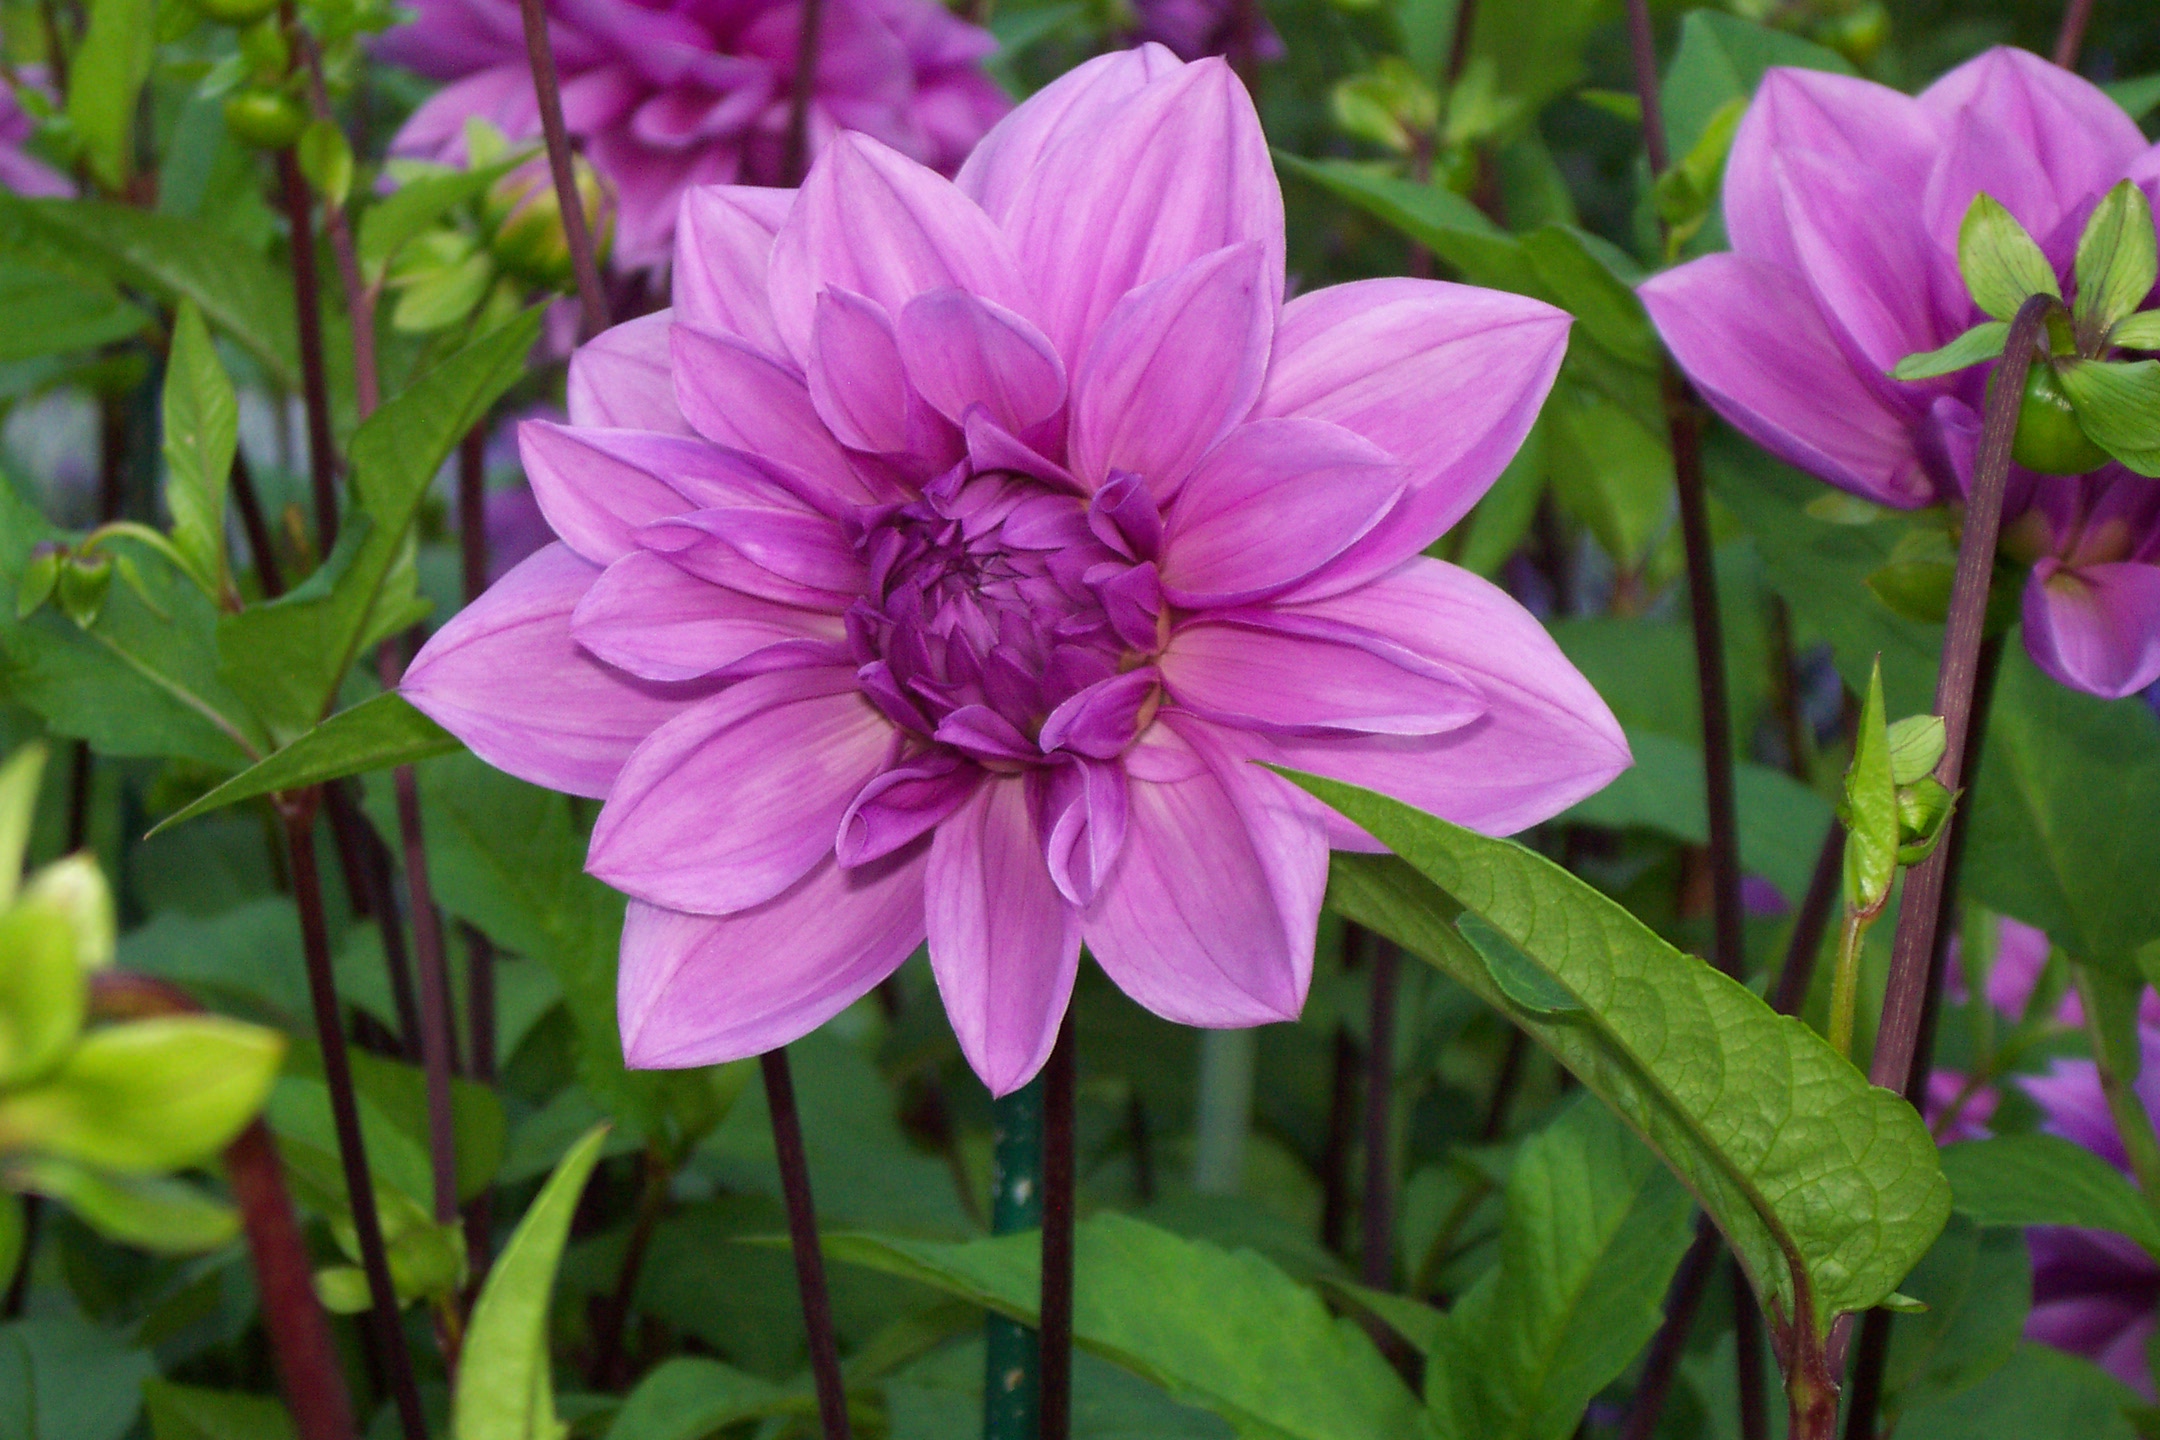
flower, dahlia, plant, flora, purple, flowering plant, annual plant, daisy family, herbaceous plant